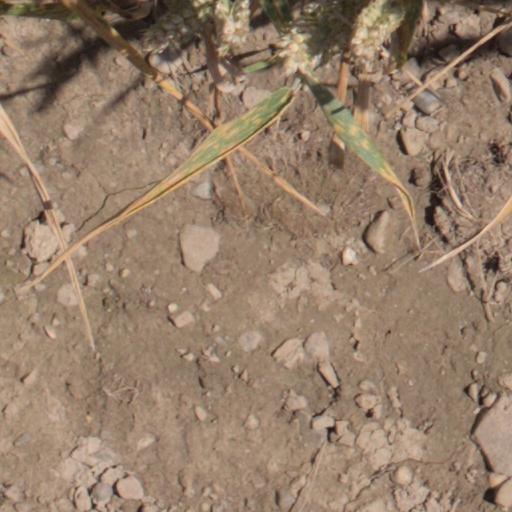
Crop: wheat